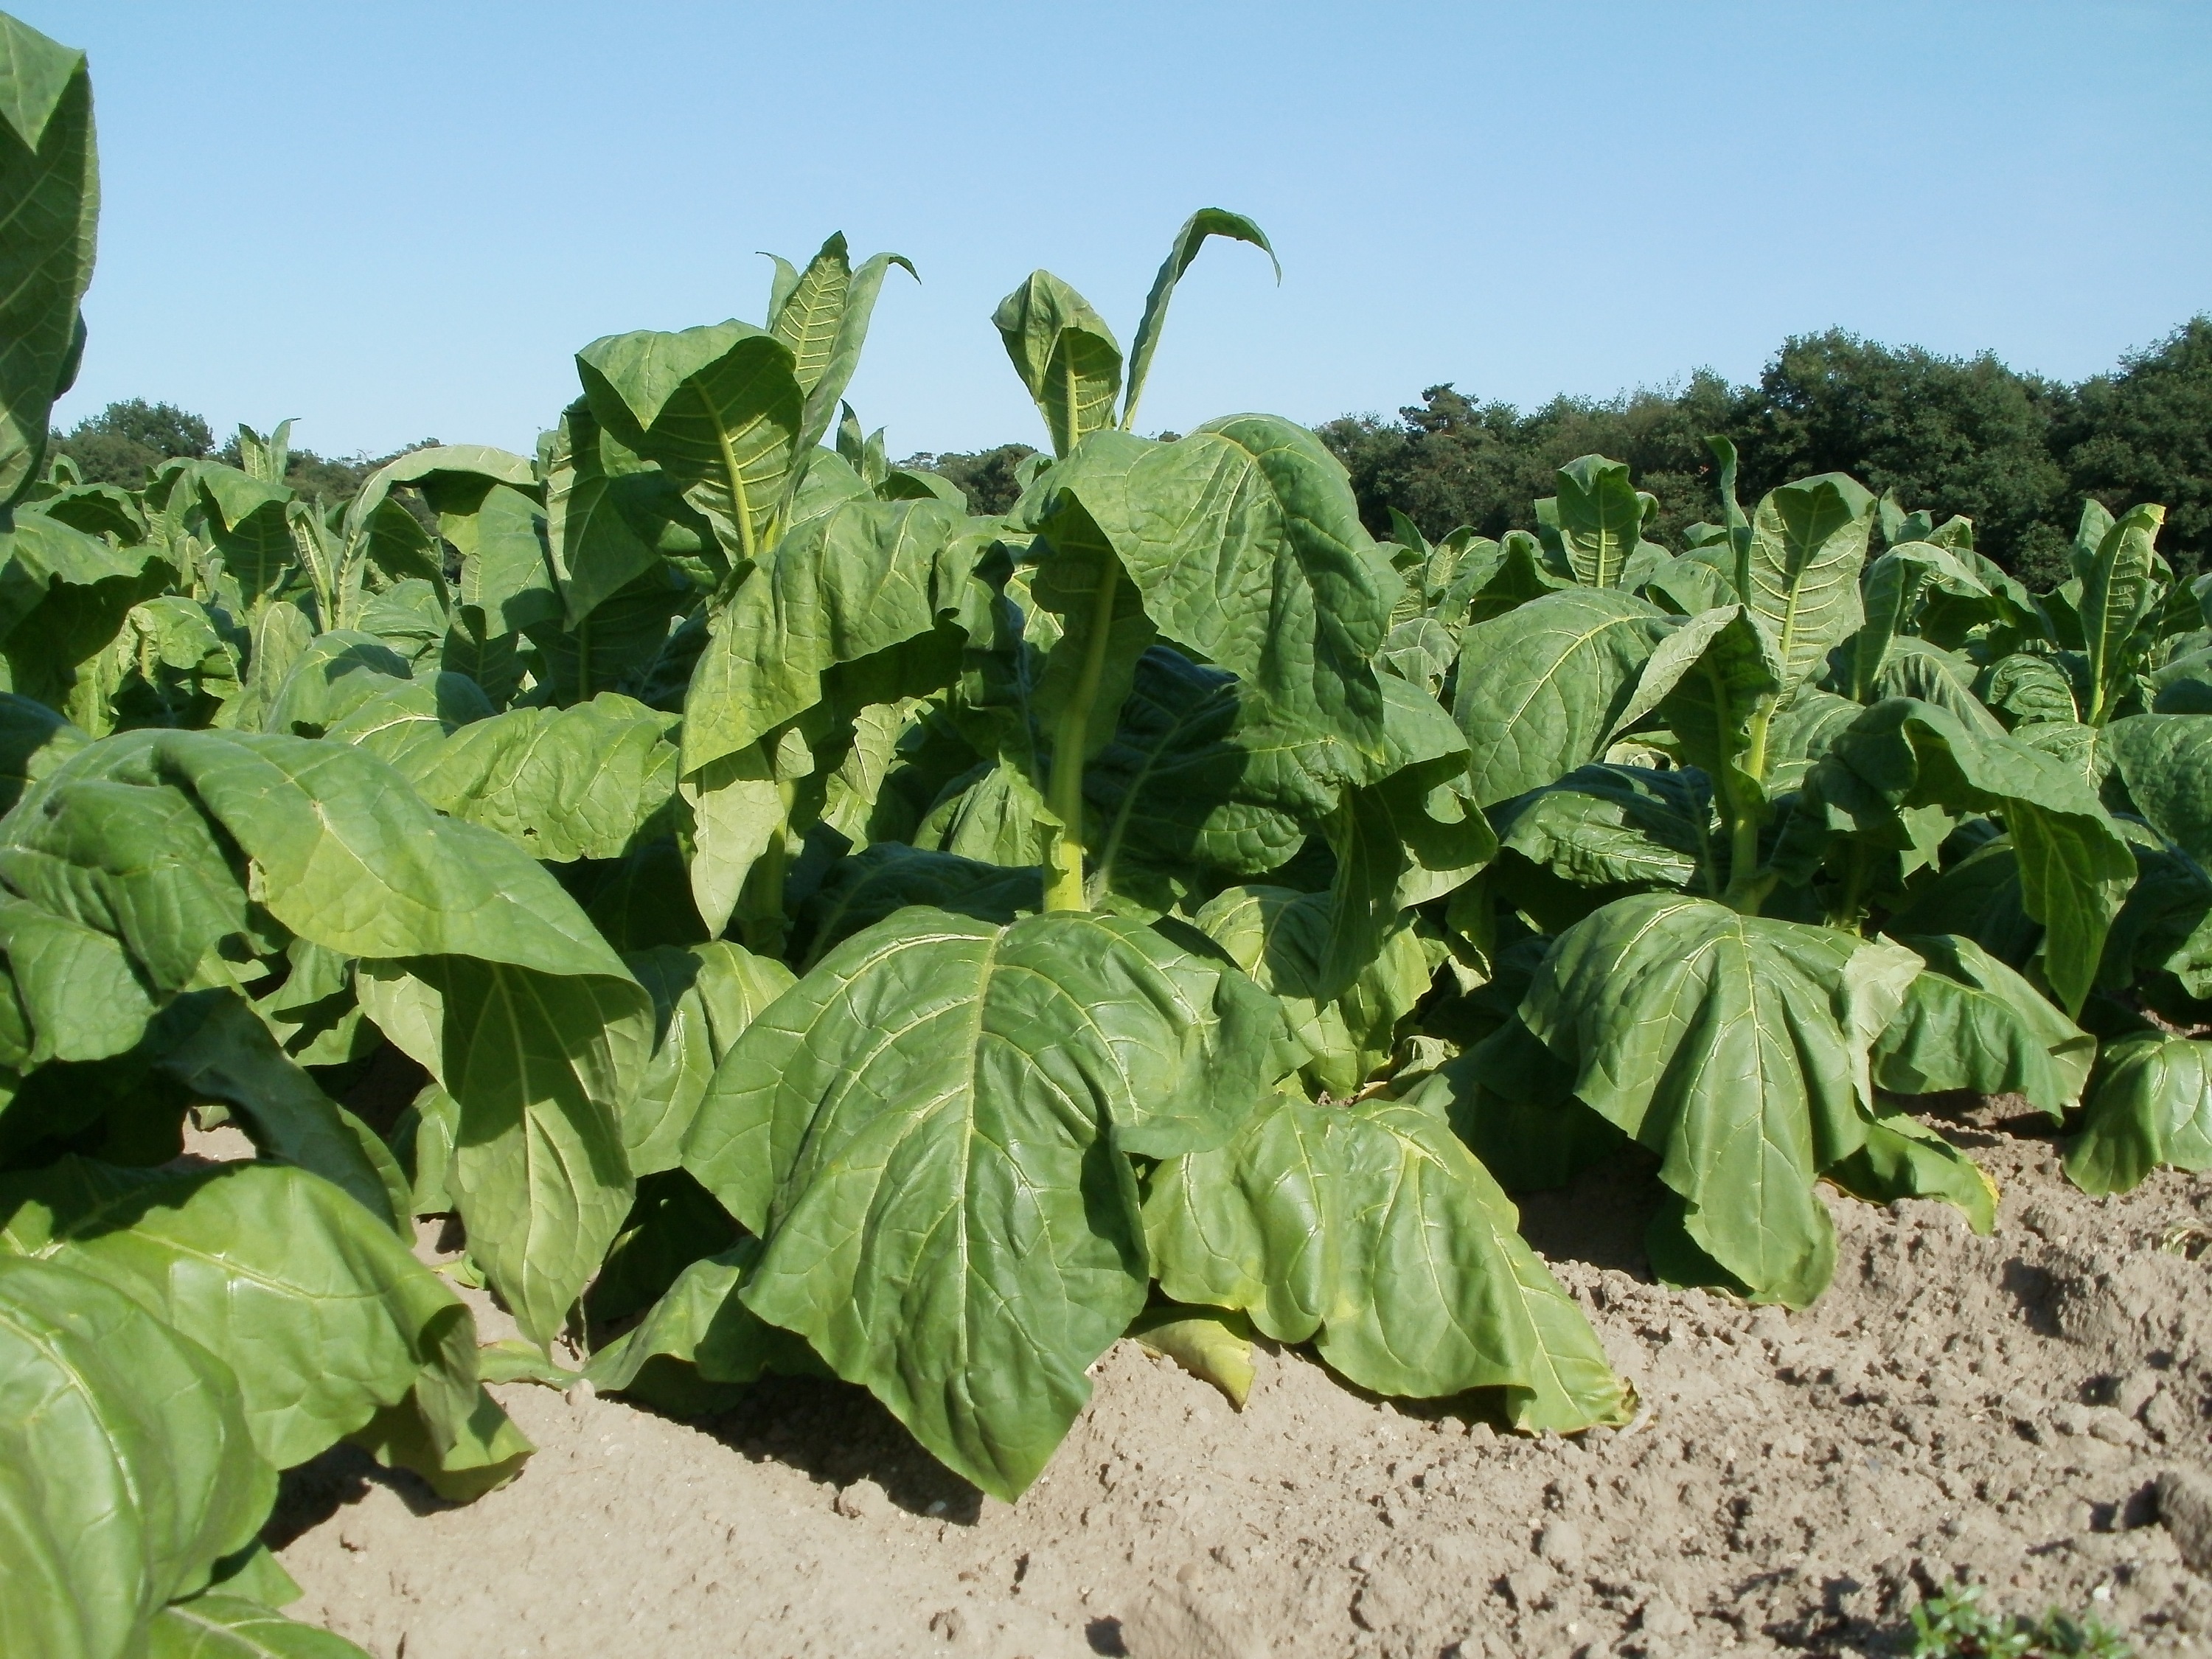
landscape, nature, growth, plant, field, farm, countryside, leaf, flower, land, country, rural, food, green, produce, vegetable, crop, soil, industry, agriculture, medicine, farmland, product, outdoors, fields, growing, plantation, addiction, organic, tobacco, flowering plant, annual plant, land plant